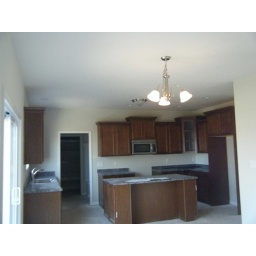
Kitchen floor plan - double ovens below microwave